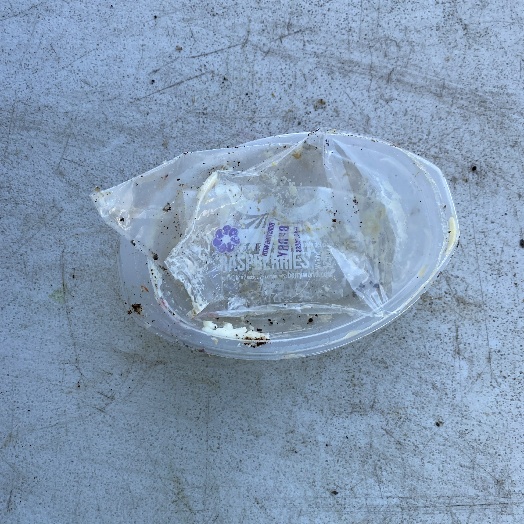
Label: Plastic